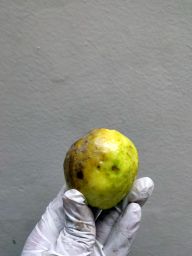
Fruit: Guava
Quality: Bad